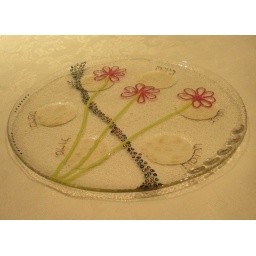
flowers in the spring Seder plate